Khondalite

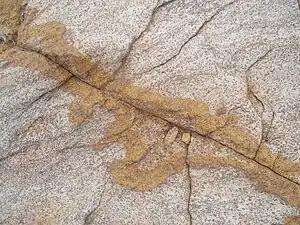
Khondalite at Rushikonda, Visakhapatnam, India

Khondalite is a foliated metamorphic rock. In India, it is also called "Bezwada Gneiss" and "Kailasa Gneiss". It was named after the Khond tribe of Odisha and Andhra Pradesh because well-formed examples of the rock were found in the inhabited hills of these regions of eastern India.